Operation Strength (1972)

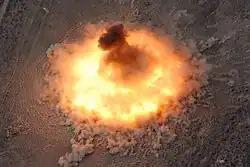
A BLU-82 15,000 pound bomb at moment of impact

The CIA's response was another distraction. To begin Operation Moonmark, the CIA arranged for the U.S. Air Force to use one of its C-130 Hercules to drop a BLU-82 bomb to blast a helicopter landing zone (HLZ). Several helicopters flew in, a team dropped into the HLZ long enough to scatter cigarette butts, old packing crates, and litter about to simulate an insertion, then were pulled out by the helicopters. For the next week, Air America Twin Otters overflew the phony HLZ dropping bogus parachutes and broadcasting helicopter racket. Thus the 15,000 lb (6,800 kilo) bomb served as a second diversion to the diversion.